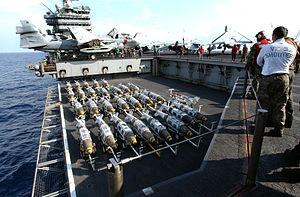
La liste qui suit constitue la liste des armes de l'United States Navy, la marine de guerre des États-Unis. Il s'agit d'équipements offensifs équipés sur les différents appareils de la composante maritime des forces armées des États-Unis au début du XXIᵉ siècle.